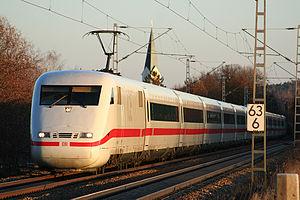
La liste qui suit est une liste de trains à grande vitesse limitée aux rames roulantes conventionnelles qui ont été, sont ou seront en service commercial sous peu.